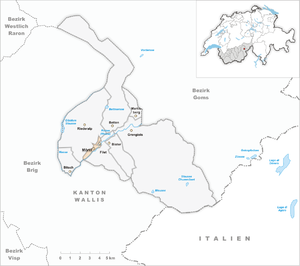
Mörel est une localité et une ancienne commune du demi-district de Rarogne oriental dans le canton du Valais, en Suisse.